Imbestigador

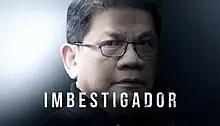
Title card from 2022 to 2023

 is a Philippine television investigative docudrama show broadcast by GMA Network. Originally hosted by Mike Enriquez, it premiered on August 2, 2000 on the network's evening line up. The show concluded on September 9, 2023.